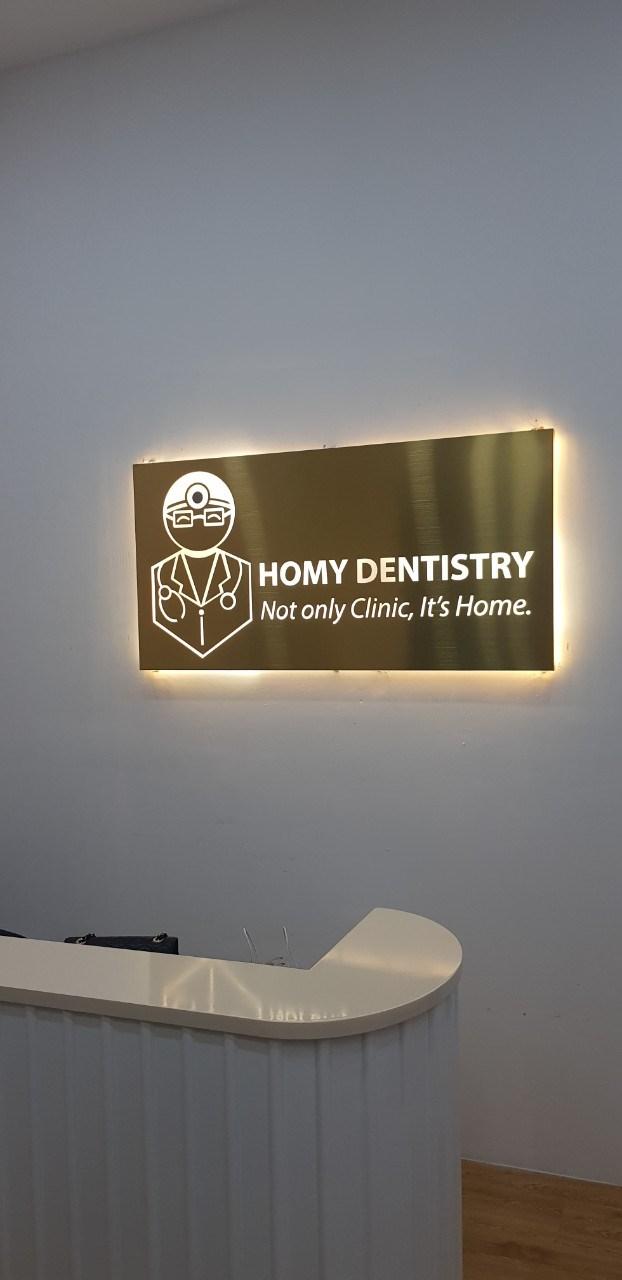
ở trên tường có sự xuất hiện của một tấm biển tên phát sáng